Austin, Texas

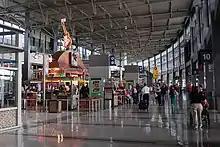
The Barbara Jordan Terminal at Austin–Bergstrom International Airport

Central Austin lies between two major north–south freeways: I-35 to the east and the Mopac Expressway (Loop 1) to the west. US 183 runs from northwest to southeast, and SH 71 crosses the southern part of the city from east to west, completing a rough "box" around central and north-central Austin. Austin is the largest city in the United States to be served by only one Interstate Highway.